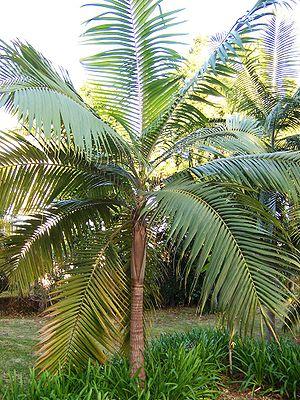
Palmiste blanc (Dictyosperma album) - jeune, La Réunion
"Le palmiste blanc est un palmier endémique des îles Mascareignes à grandes feuilles pennées. Il peut atteindre plus de 20 m de hauteur. Il résiste particulièrement aux cyclones, d'où l'un de ses noms en anglais ""Hurricane palm"".